Answer in natural language. Considering the relative positions, where is blue modern dining table (marked A) with respect to ight gray fabric sofa (marked B)? Choose between the following options: left or right
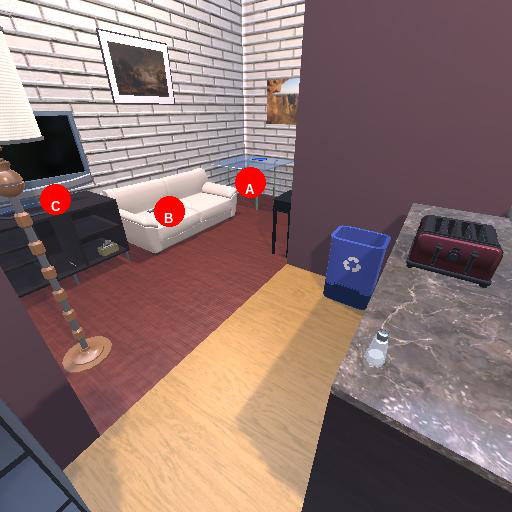
<answer>right</answer>